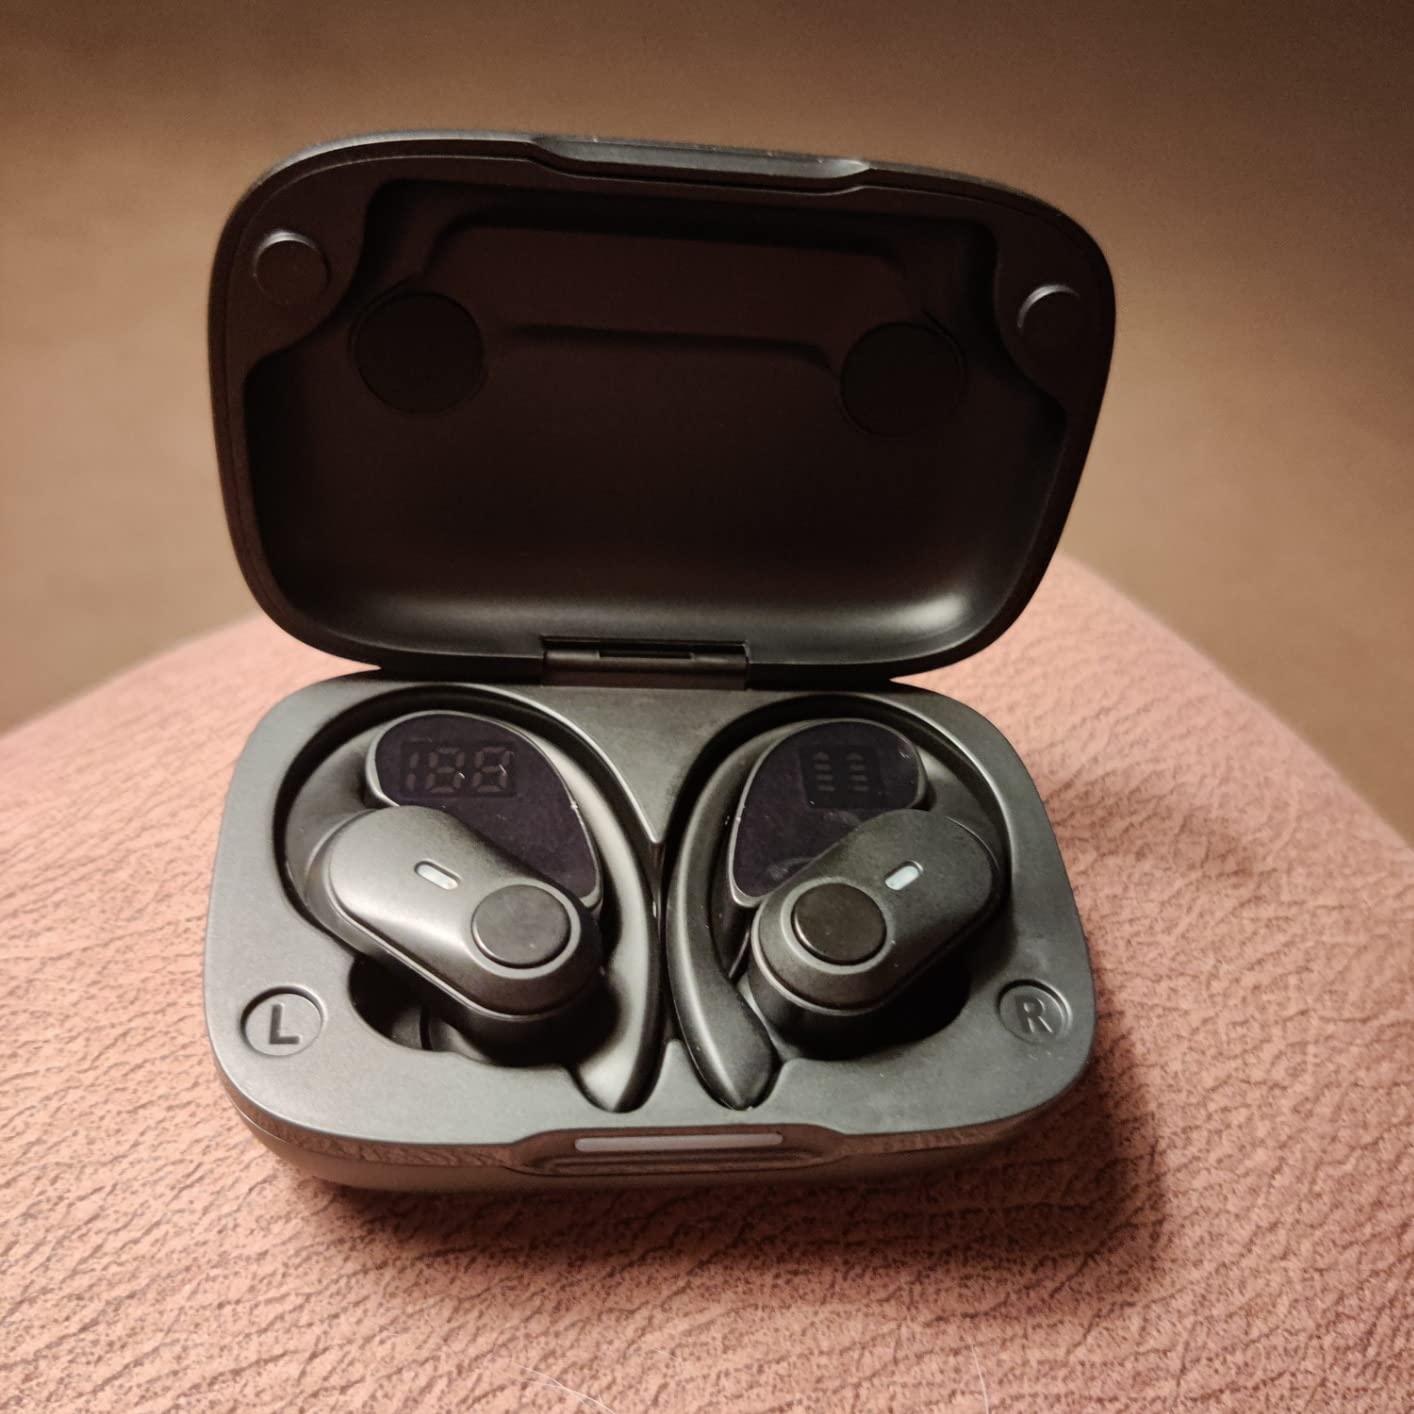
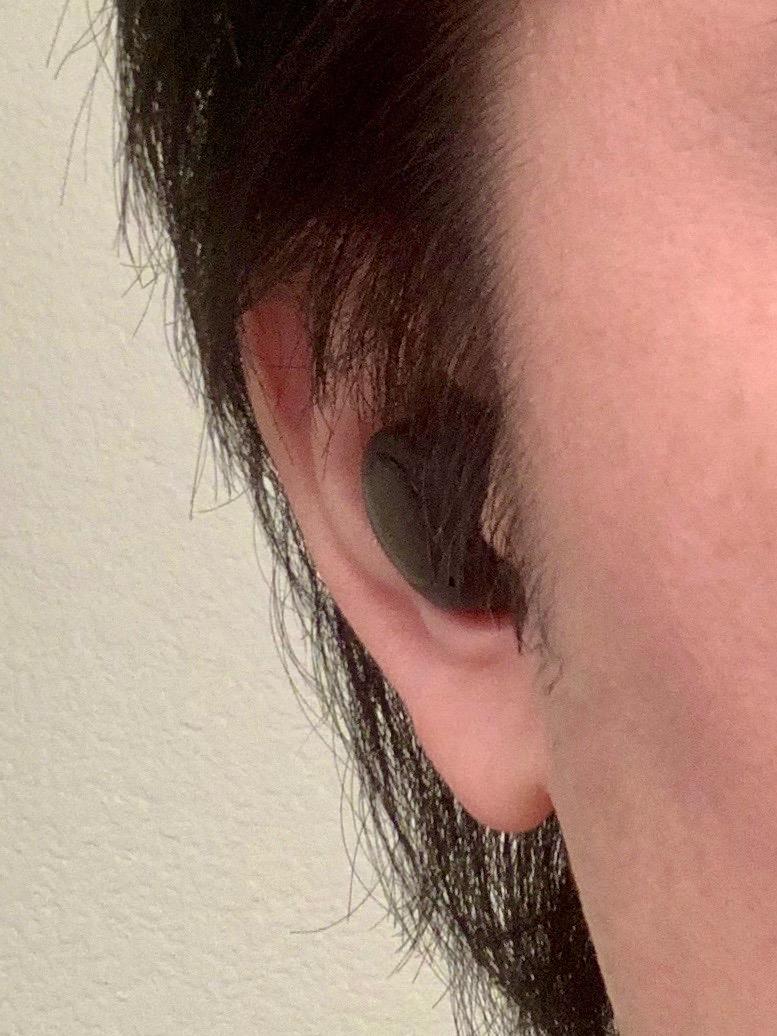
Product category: earbuds
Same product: no